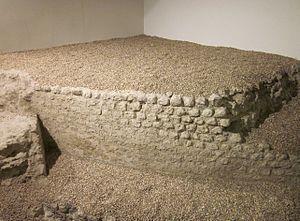
vestige de la cella du temple gallo-romain de Tours
Caesarodunum est le nom de la ville du Haut-Empire qui a précédé Tours, dans la plaine alluviale séparant la Loire du Cher. Fondation romaine probable du tournant de notre ère, Caesarodunum connaît un important développement dès le Iᵉʳ siècle et jusqu'à la fin du IIᵉ siècle. Les témoignages archéologiques de cette époque, quoique rares, ne laissent aucun doute à cet égard : un temple et un amphithéâtre colossaux, un aqueduc alimenté par une noria puisant l'eau de la Loire, un second aqueduc d'une longueur d'environ 25 km, au moins deux établissements thermaux publics, une trame viaire, un pont de bois sur la Loire et des vestiges de plusieurs habitats sont mis au jour sur une aire de plus de 60 hectares.
Le temple gallo-romain de Tours est un ancien édifice cultuel de type fanum, daté de la fin du Iᵉʳ siècle de notre ère et qui se situait dans le centre-ville de la cité antique de Caesarodunum, correspondant également au cœur de la ville contemporaine de Tours, dans le département d'Indre-et-Loire.